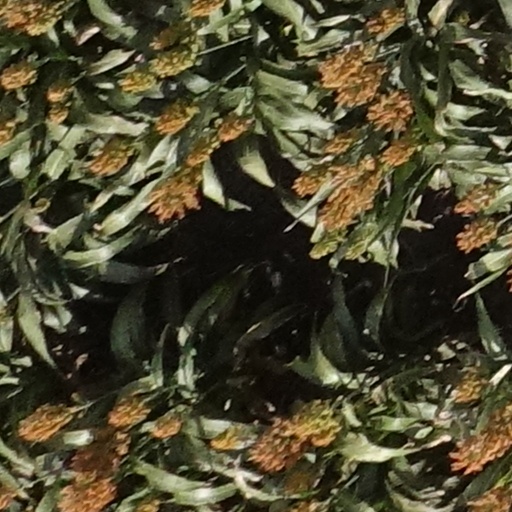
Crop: sorghum